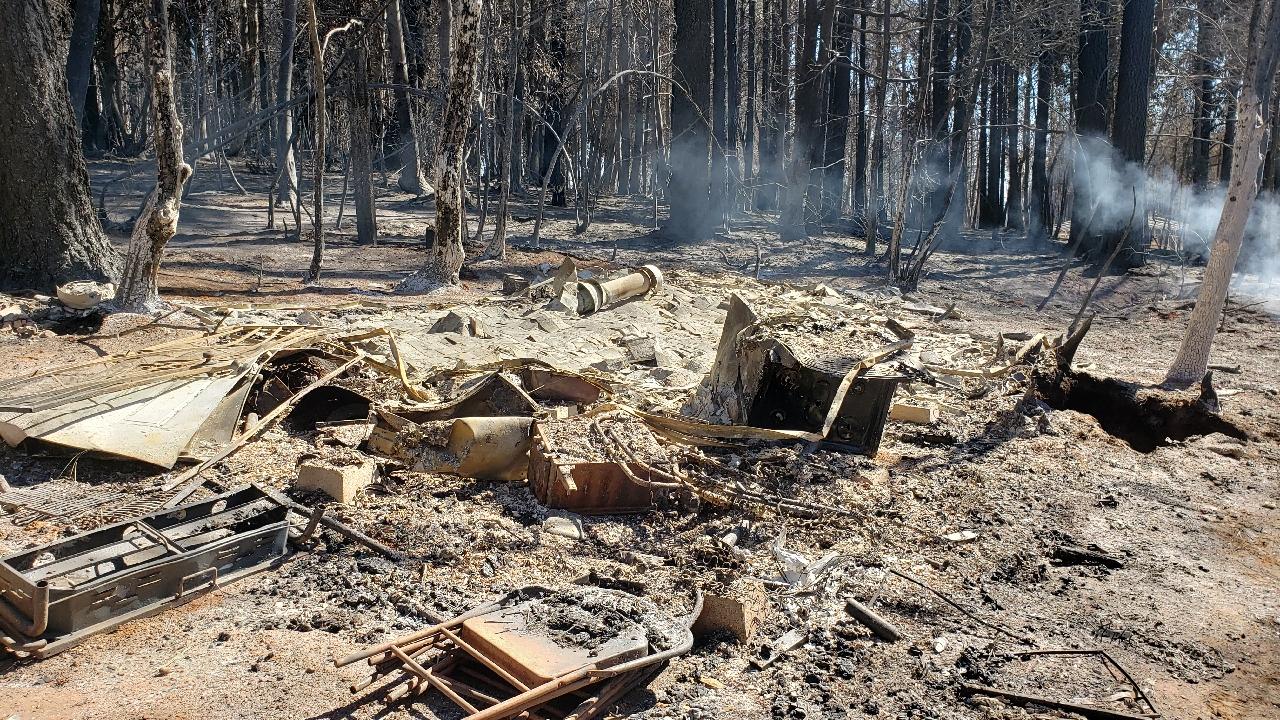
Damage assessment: destroyed